Andreas Salcher

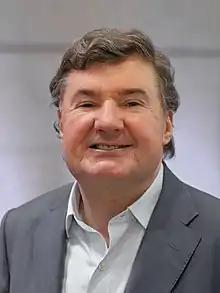
Andreas Salcher - Buchmesse Wien 2019

Andreas Salcher (born 18 December 1960 in Vienna) is a former Austrian politician of the Austrian People's Party (ÖVP), co-founder of the Sir-Karl-Popper-Schule, consultant and author.